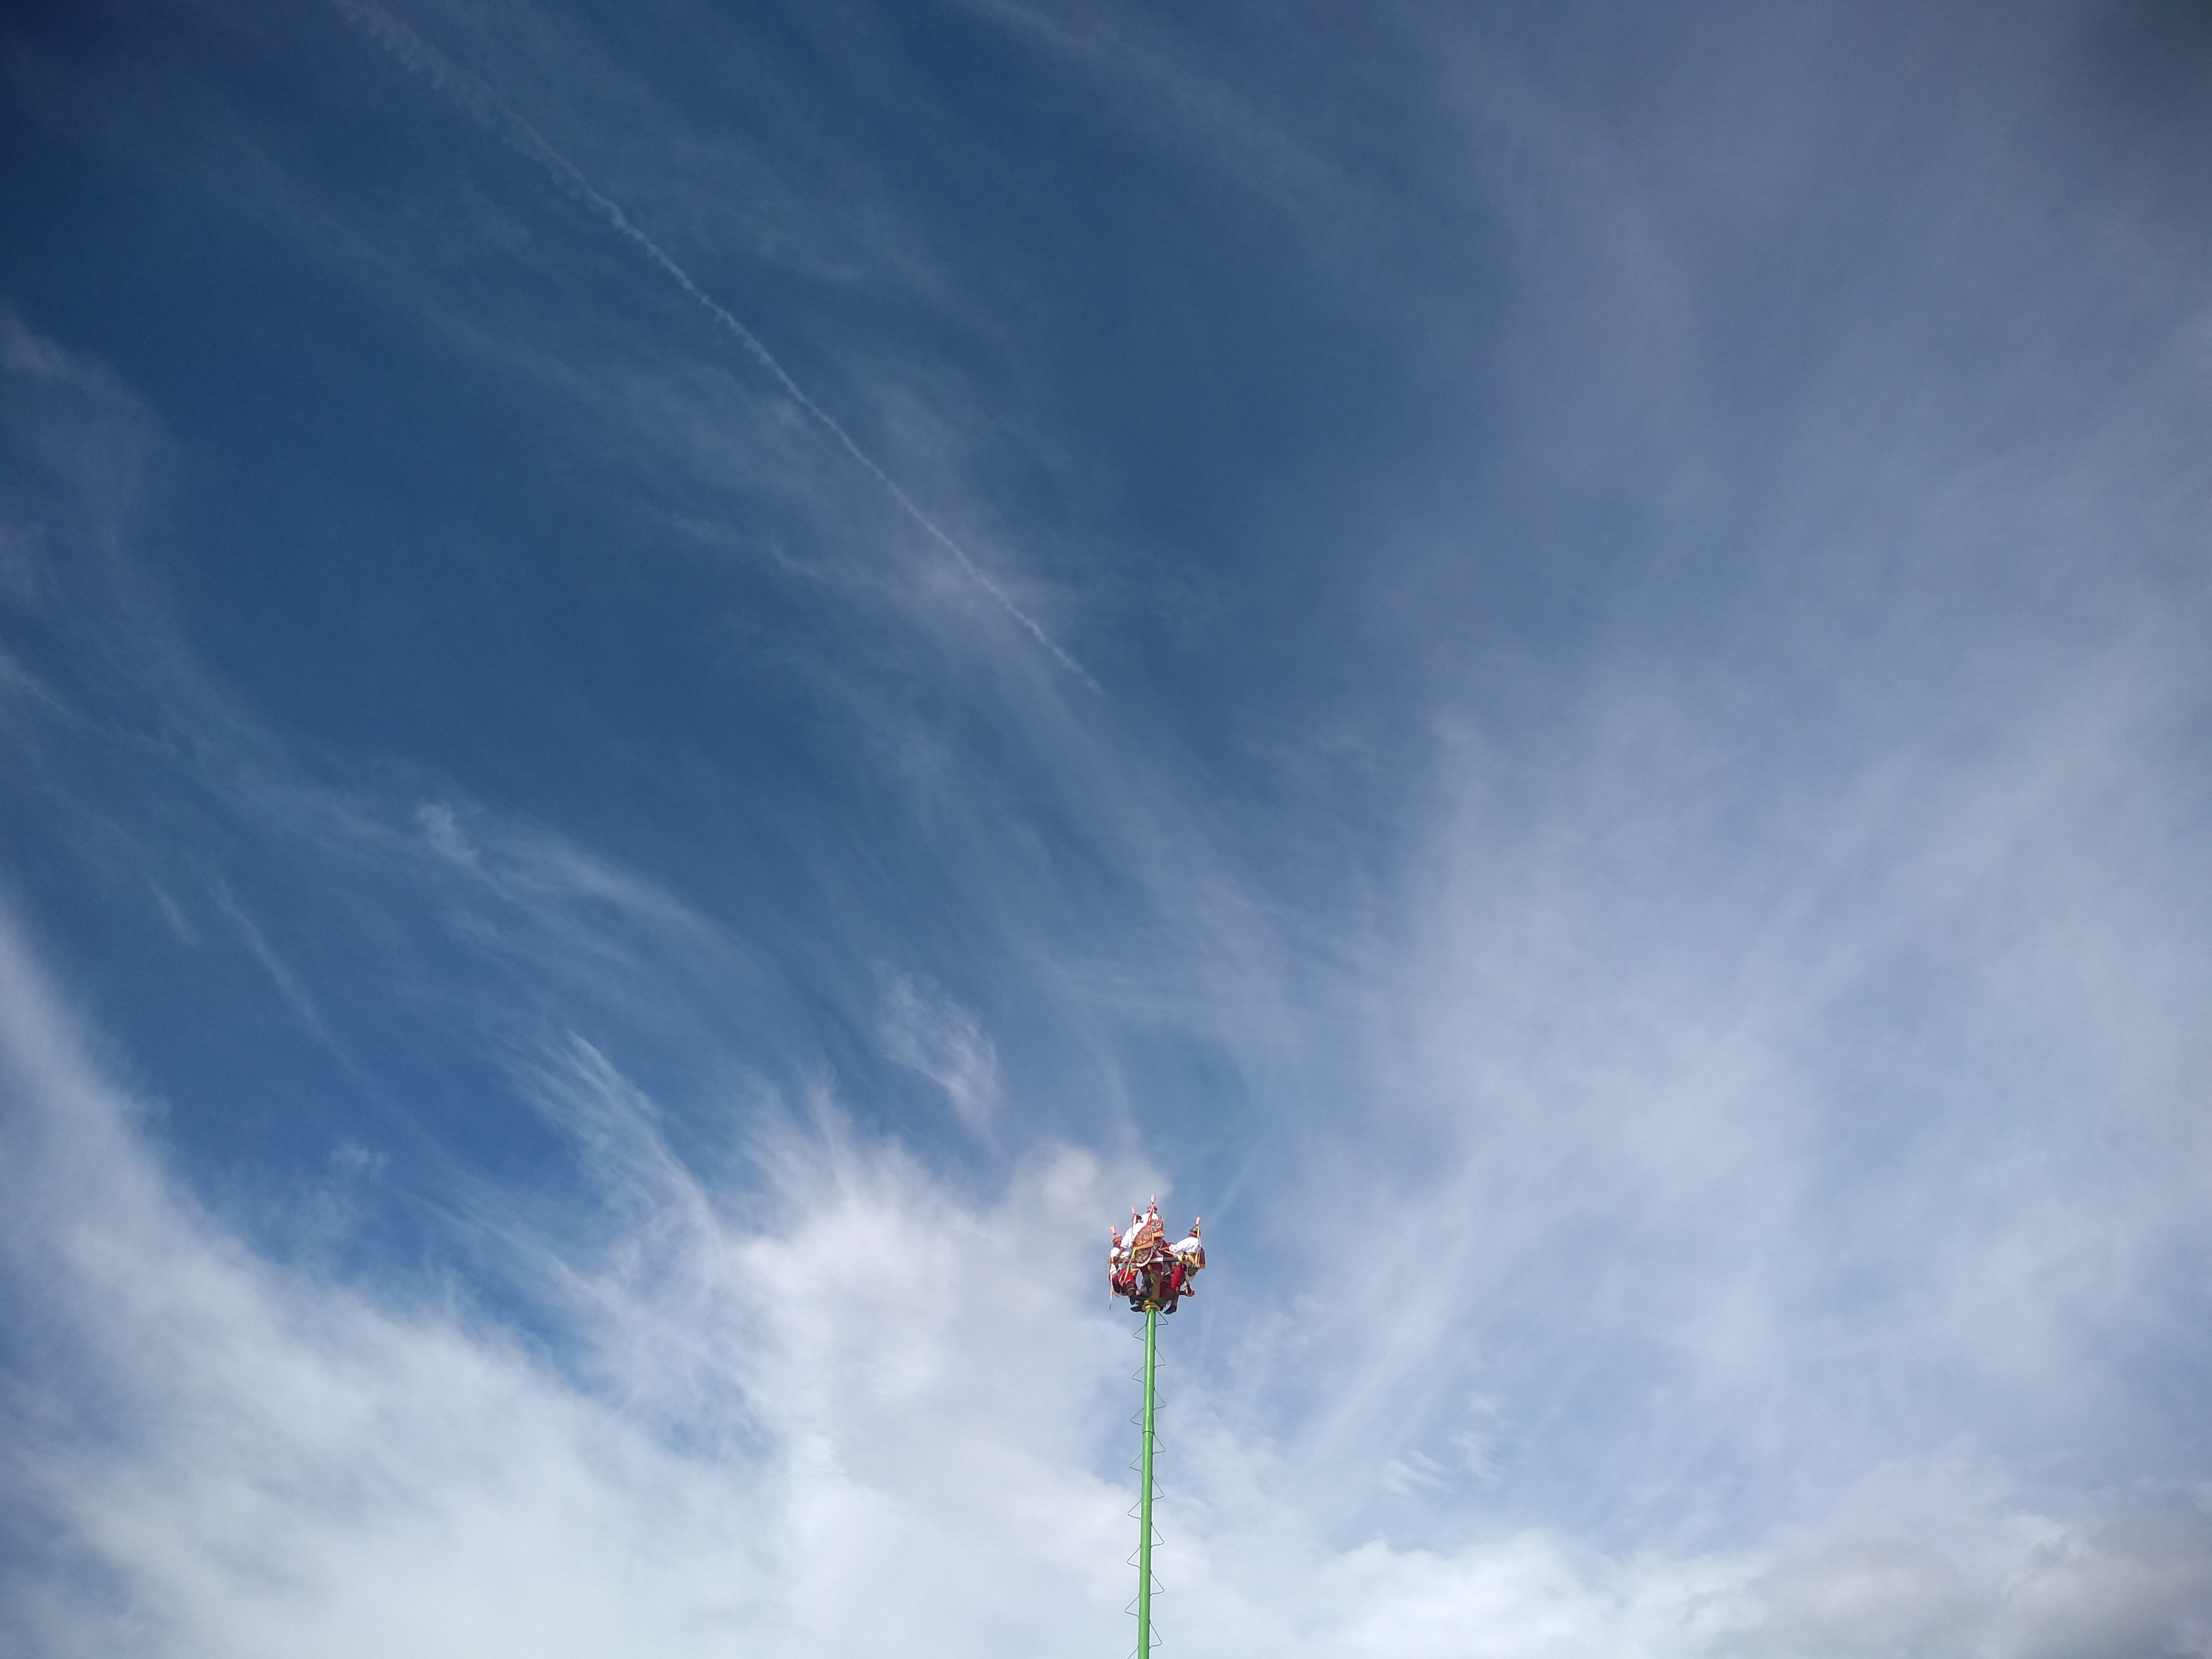
sky, cloud, daytime, blue, atmosphere, meteorological phenomenon, tree, cumulus, plant, wind, street light, space, flower